Question: What is the girl sitting next to?
Tambaya: Me yarinyar take kai?
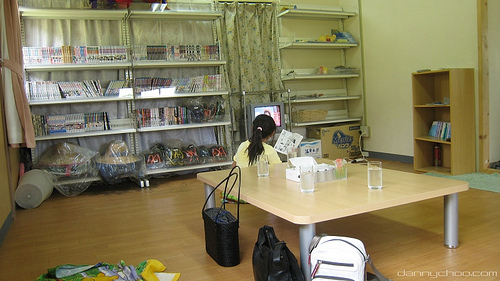
Answer: A table.
Amsa: Tebur.